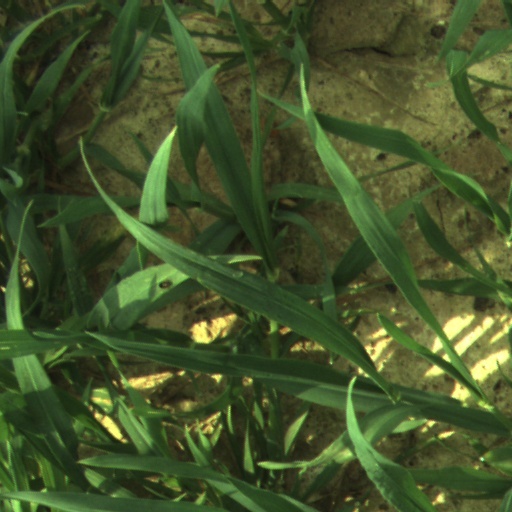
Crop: wheat